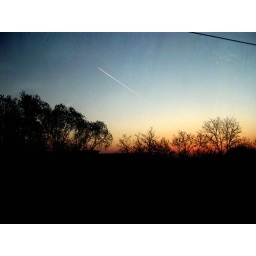
took these pics in the train - drivng home from our family-easter-celebration (: